SM Station Season 1

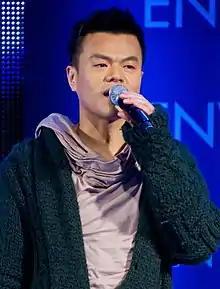
Park Jin-young, the founder of JYP Entertainment is featured on "Born to be Wild"

On February 3, Taeyeon officially released "Rain", a jazz-R&B song and the first under "Station" banner. On February 19, D.O. and SM's in-house record producer Yoo Young-jin released an R&B song "Tell Me (What Is Love)", a reworked version of the original song that previously appeared in Exo's . Yoon Mi-rae became the first non-SM artist to release a "Station" track by releasing ballad song "Because of You" on February 26, with collaborations from Kenzie and Matthew Tishler.